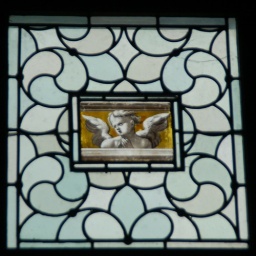
Angel face in frame of leaded glass 2